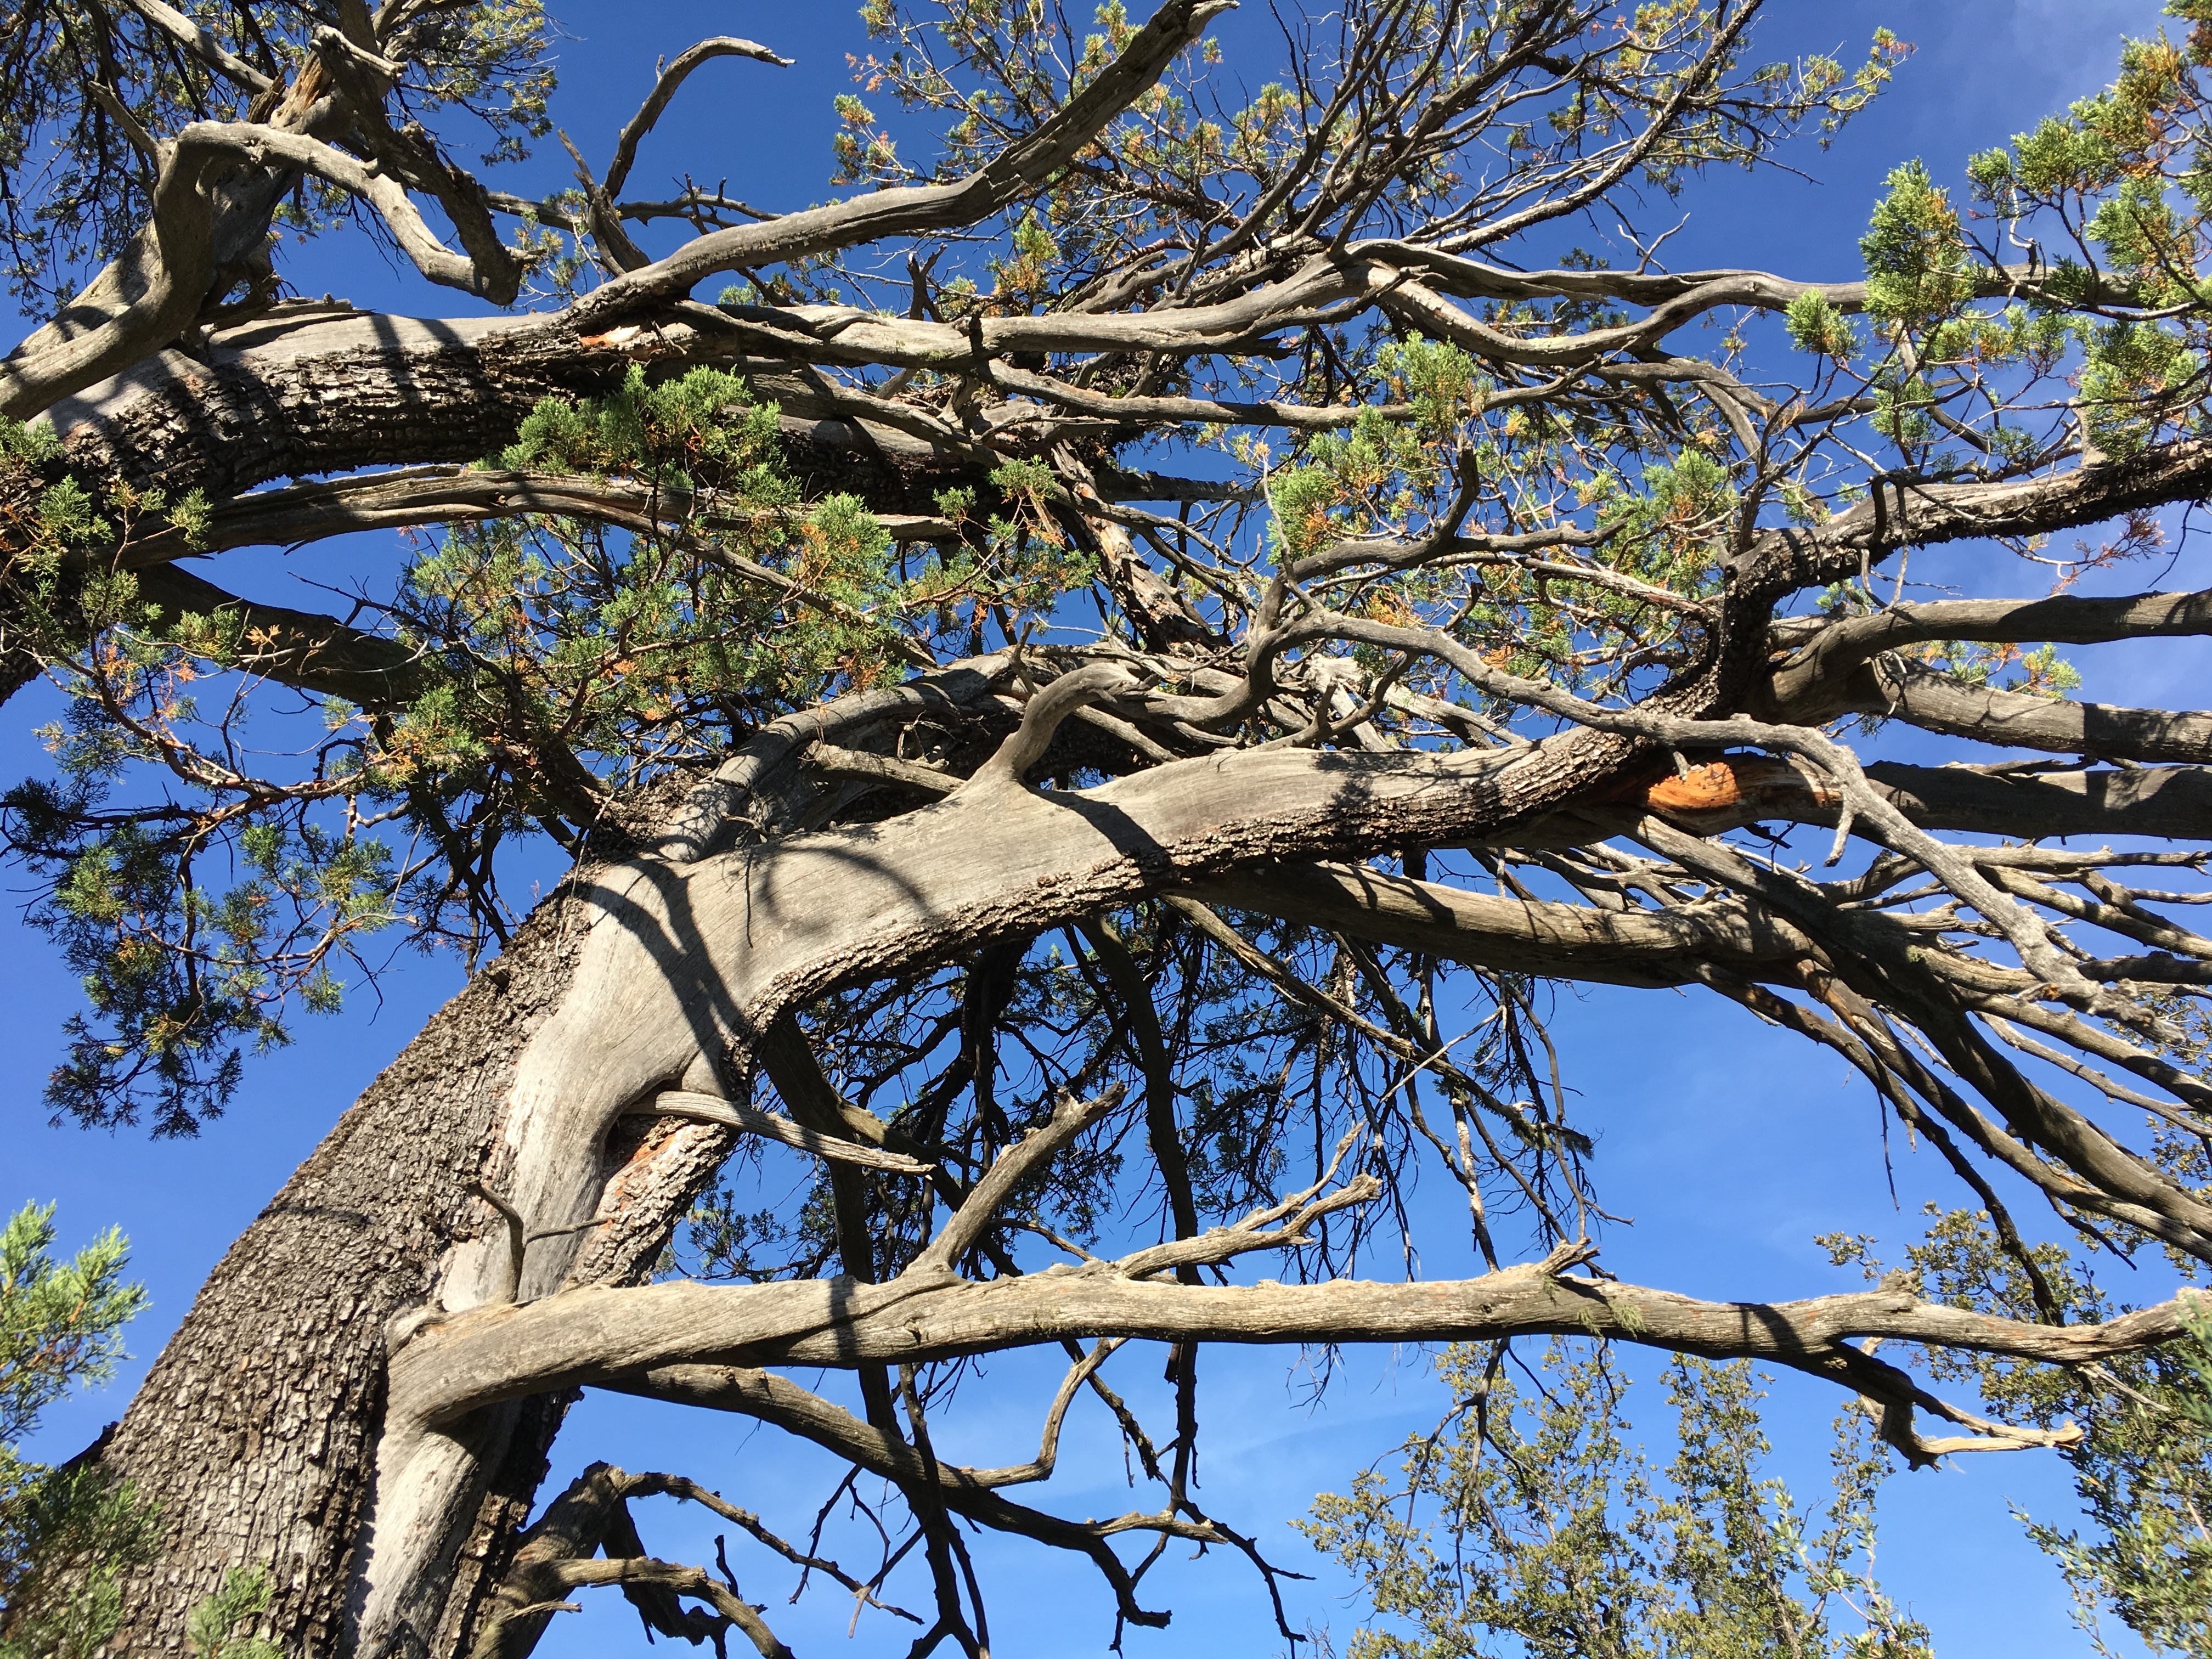
tree, branch, plant, leaf, flower, spring, autumn, botany, flora, flowering plant, woody plant, land plant